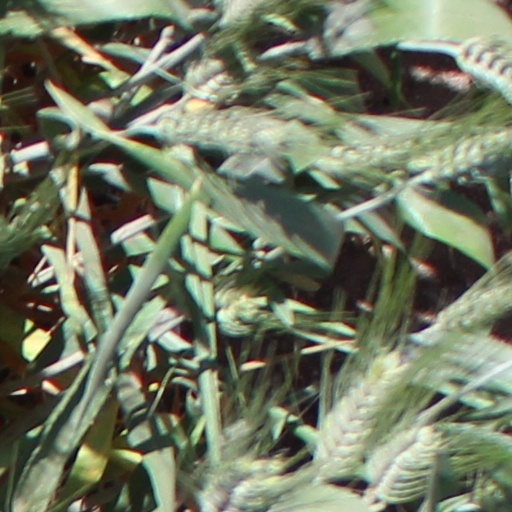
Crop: wheat